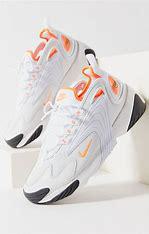
Brand: Nike
Model: Zoom 2K